John Ommanney

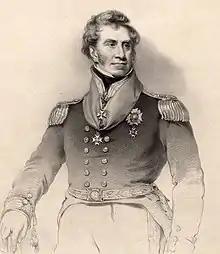

Admiral Sir John Acworth Ommanney (17 October 1773 – 8 July 1855) was a Royal Navy officer who went on to be Commander-in-Chief, Plymouth.